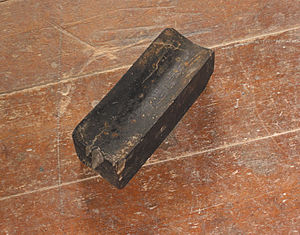
Pukkenholt
Vindmøllepropel-leje af pukkenholt
Pukkenholt, pokkenholt eller Lignum Vitæ er navne for en tidligere anvendt meget hård og tung træsort fra de tropiske Guaiac-træer, især fra Guaiacum officinale og Guaiacum sanctum. Den hårde træsort er meget sej og tætbygget, samt indeholder meget harpiks og olie. Den er derfor vandafvisende og meget modstandsdygtig mod ild, slitage, korrosion og syre.